Four Times Love

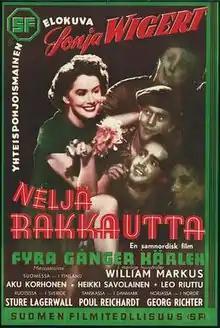
Finnish bilingual poster.

Four Times Love ( [in Sweden]; [in Finland]) is a 1951 co-Nordic film directed by Hampe Faustman and Johan Jacobsen and starring Sonja Wigert.